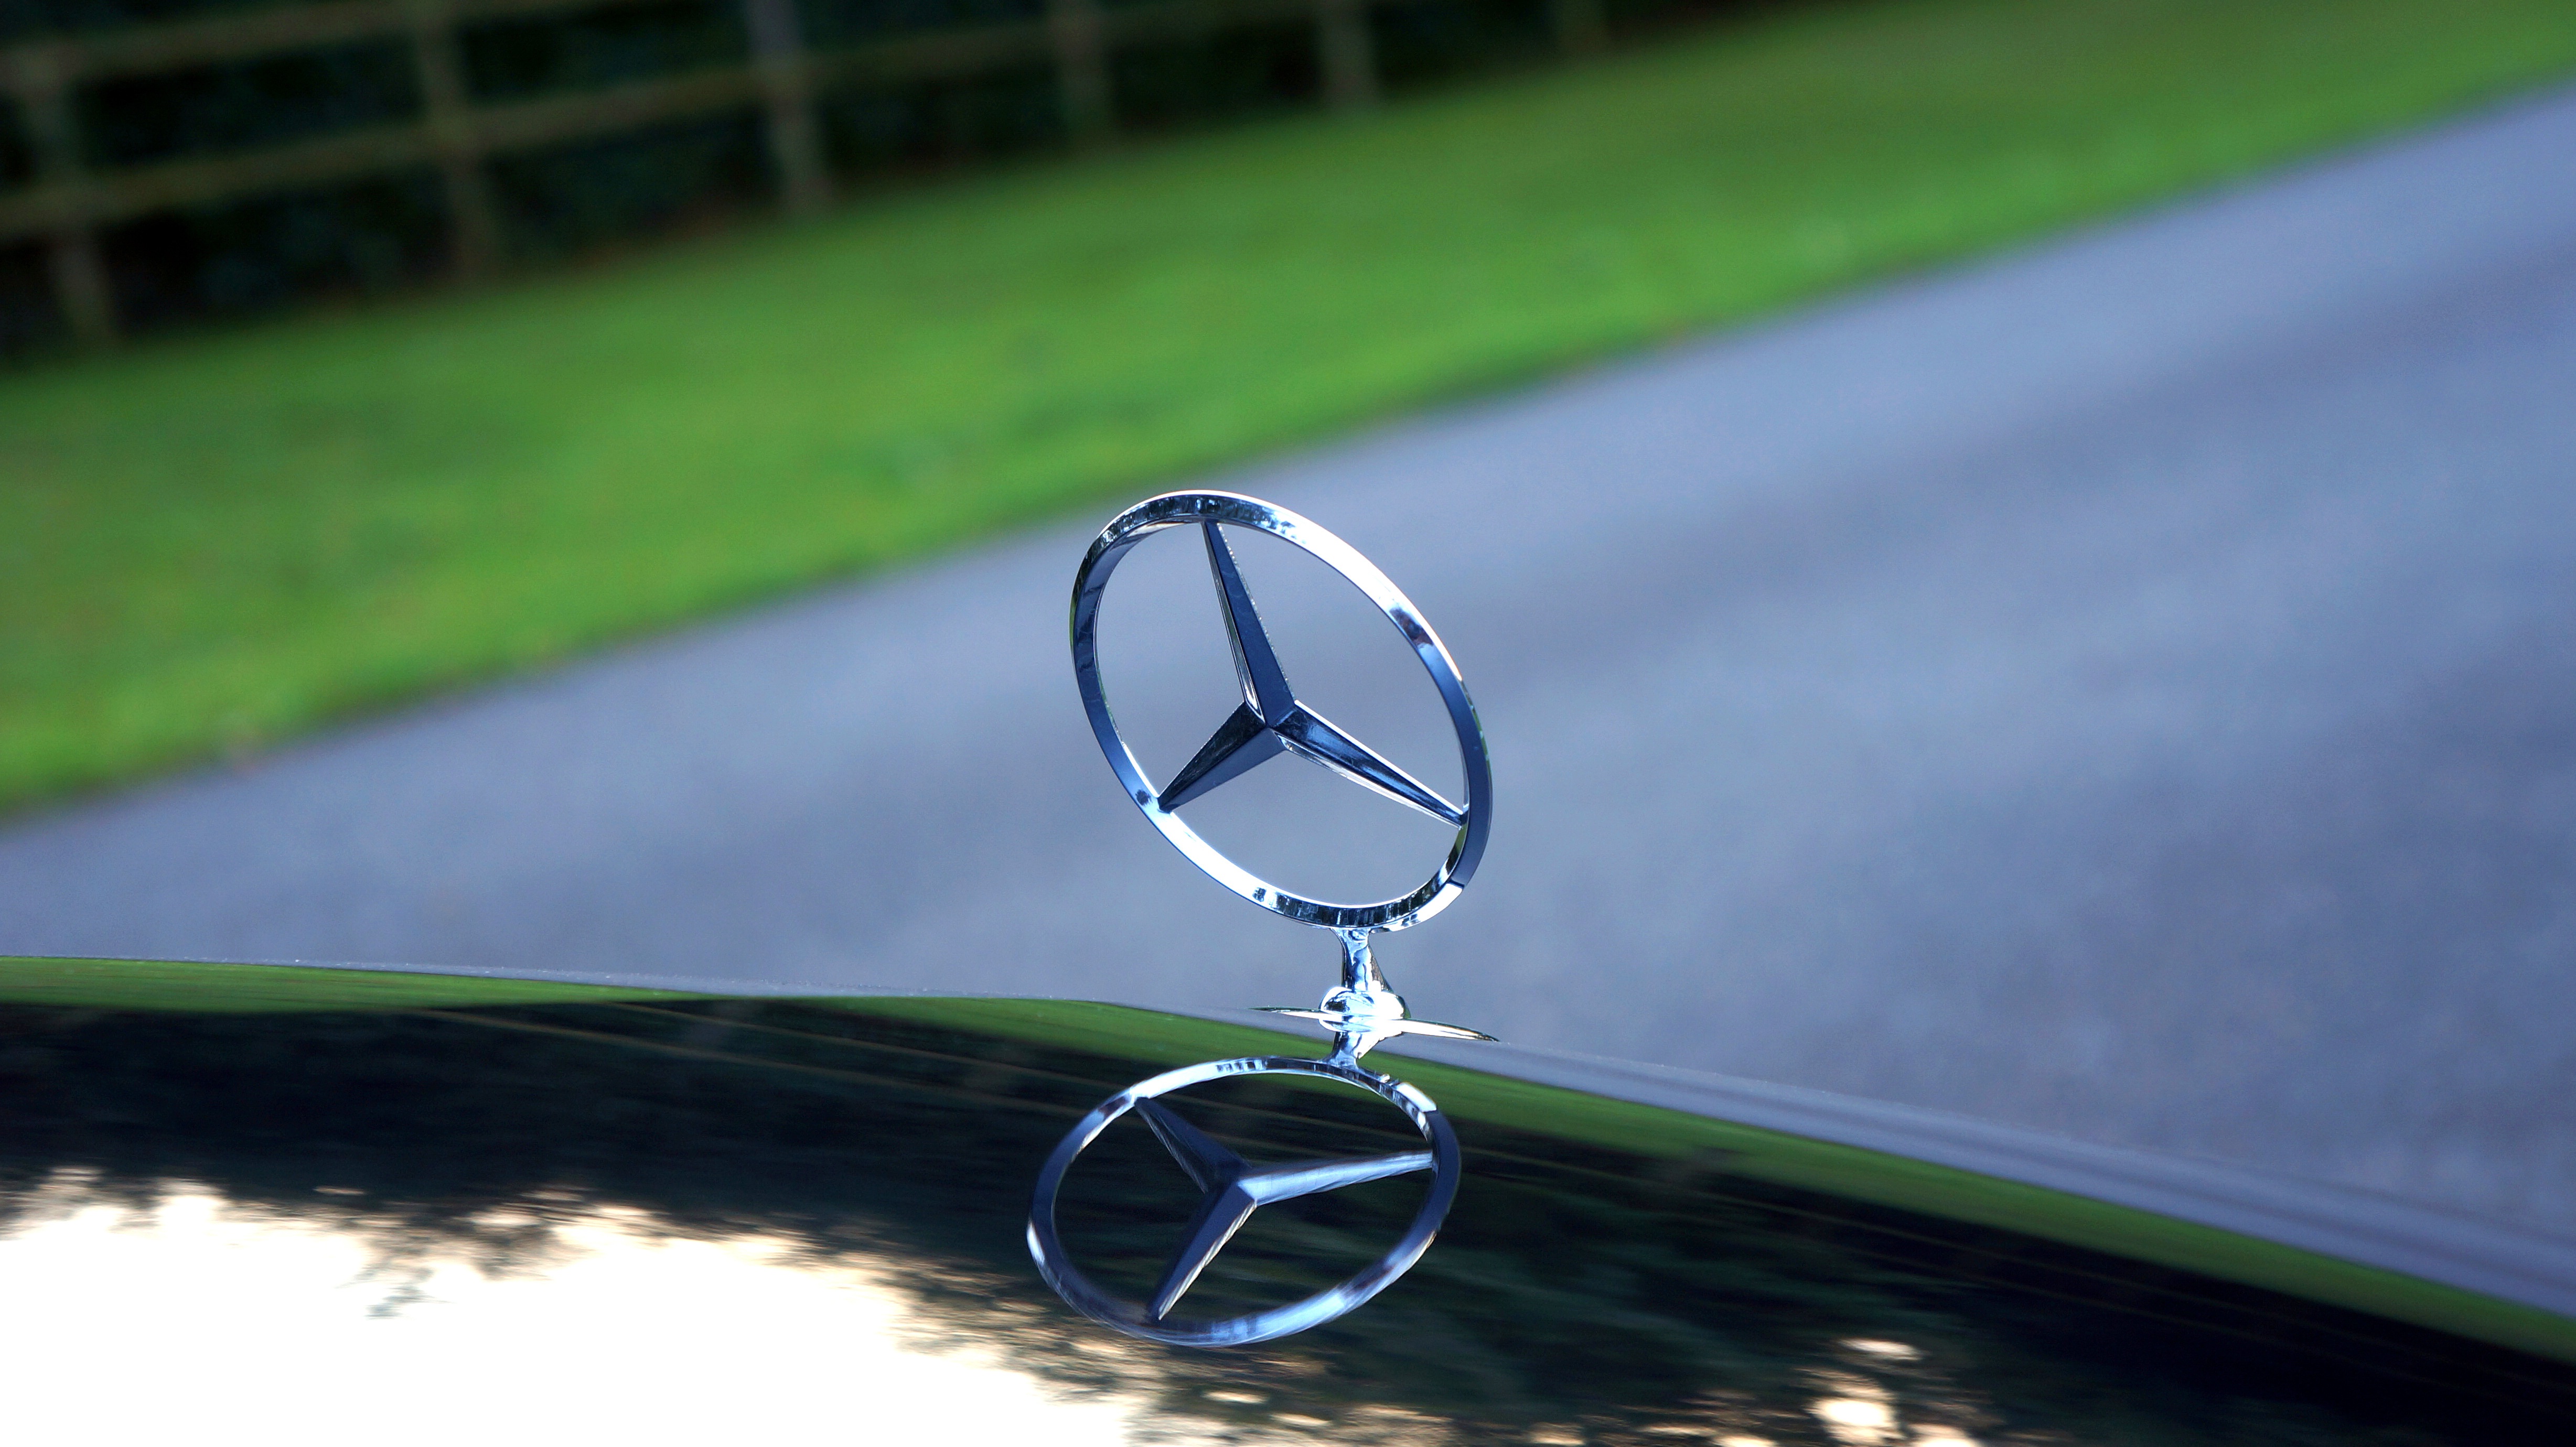
road, car, wheel, automobile, glass, transportation, transport, green, reflection, vehicle, symbol, auto, blue, circle, emblem, automotive, hood, outdoors, design, sunglasses, glasses, motor, eyewear, bonnet, style, elegant, mercedes, badge, mercedes benz, benz, fashion accessory, vision care